American Chinese cuisine

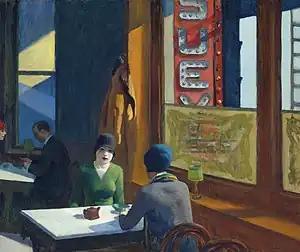
Edward Hopper's 1929 painting "Chop Suey" portrays a Chinese American restaurant in New York City

By the early decades of the 20th century, Chinese restaurants had brought new culinary ingredients to towns and cities across the United States, including soy sauce, sesame oil, bean sprouts, water chestnuts, dried mushrooms, fried noodles, Oolong tea and almond cookies. Bok choi, then called "Pak choi," was sometimes called "Chinese Romaine". Similarly, Napa cabbage was called "Chinese cabbage". In those years, it was commonplace for prosperous American families, especially on the West Coast, to employ Chinese cooks as domestic servants. For example, cookbook author and TV personality James Beard grew up in Portland, Oregon where his parents employed a Chinese cook, Jue-Let, whom Beard credited as a major culinary influence, and spoke of with great affection. In 1915, a manual was published in San Francisco, instructing Chinese immigrants how to cook for American families.